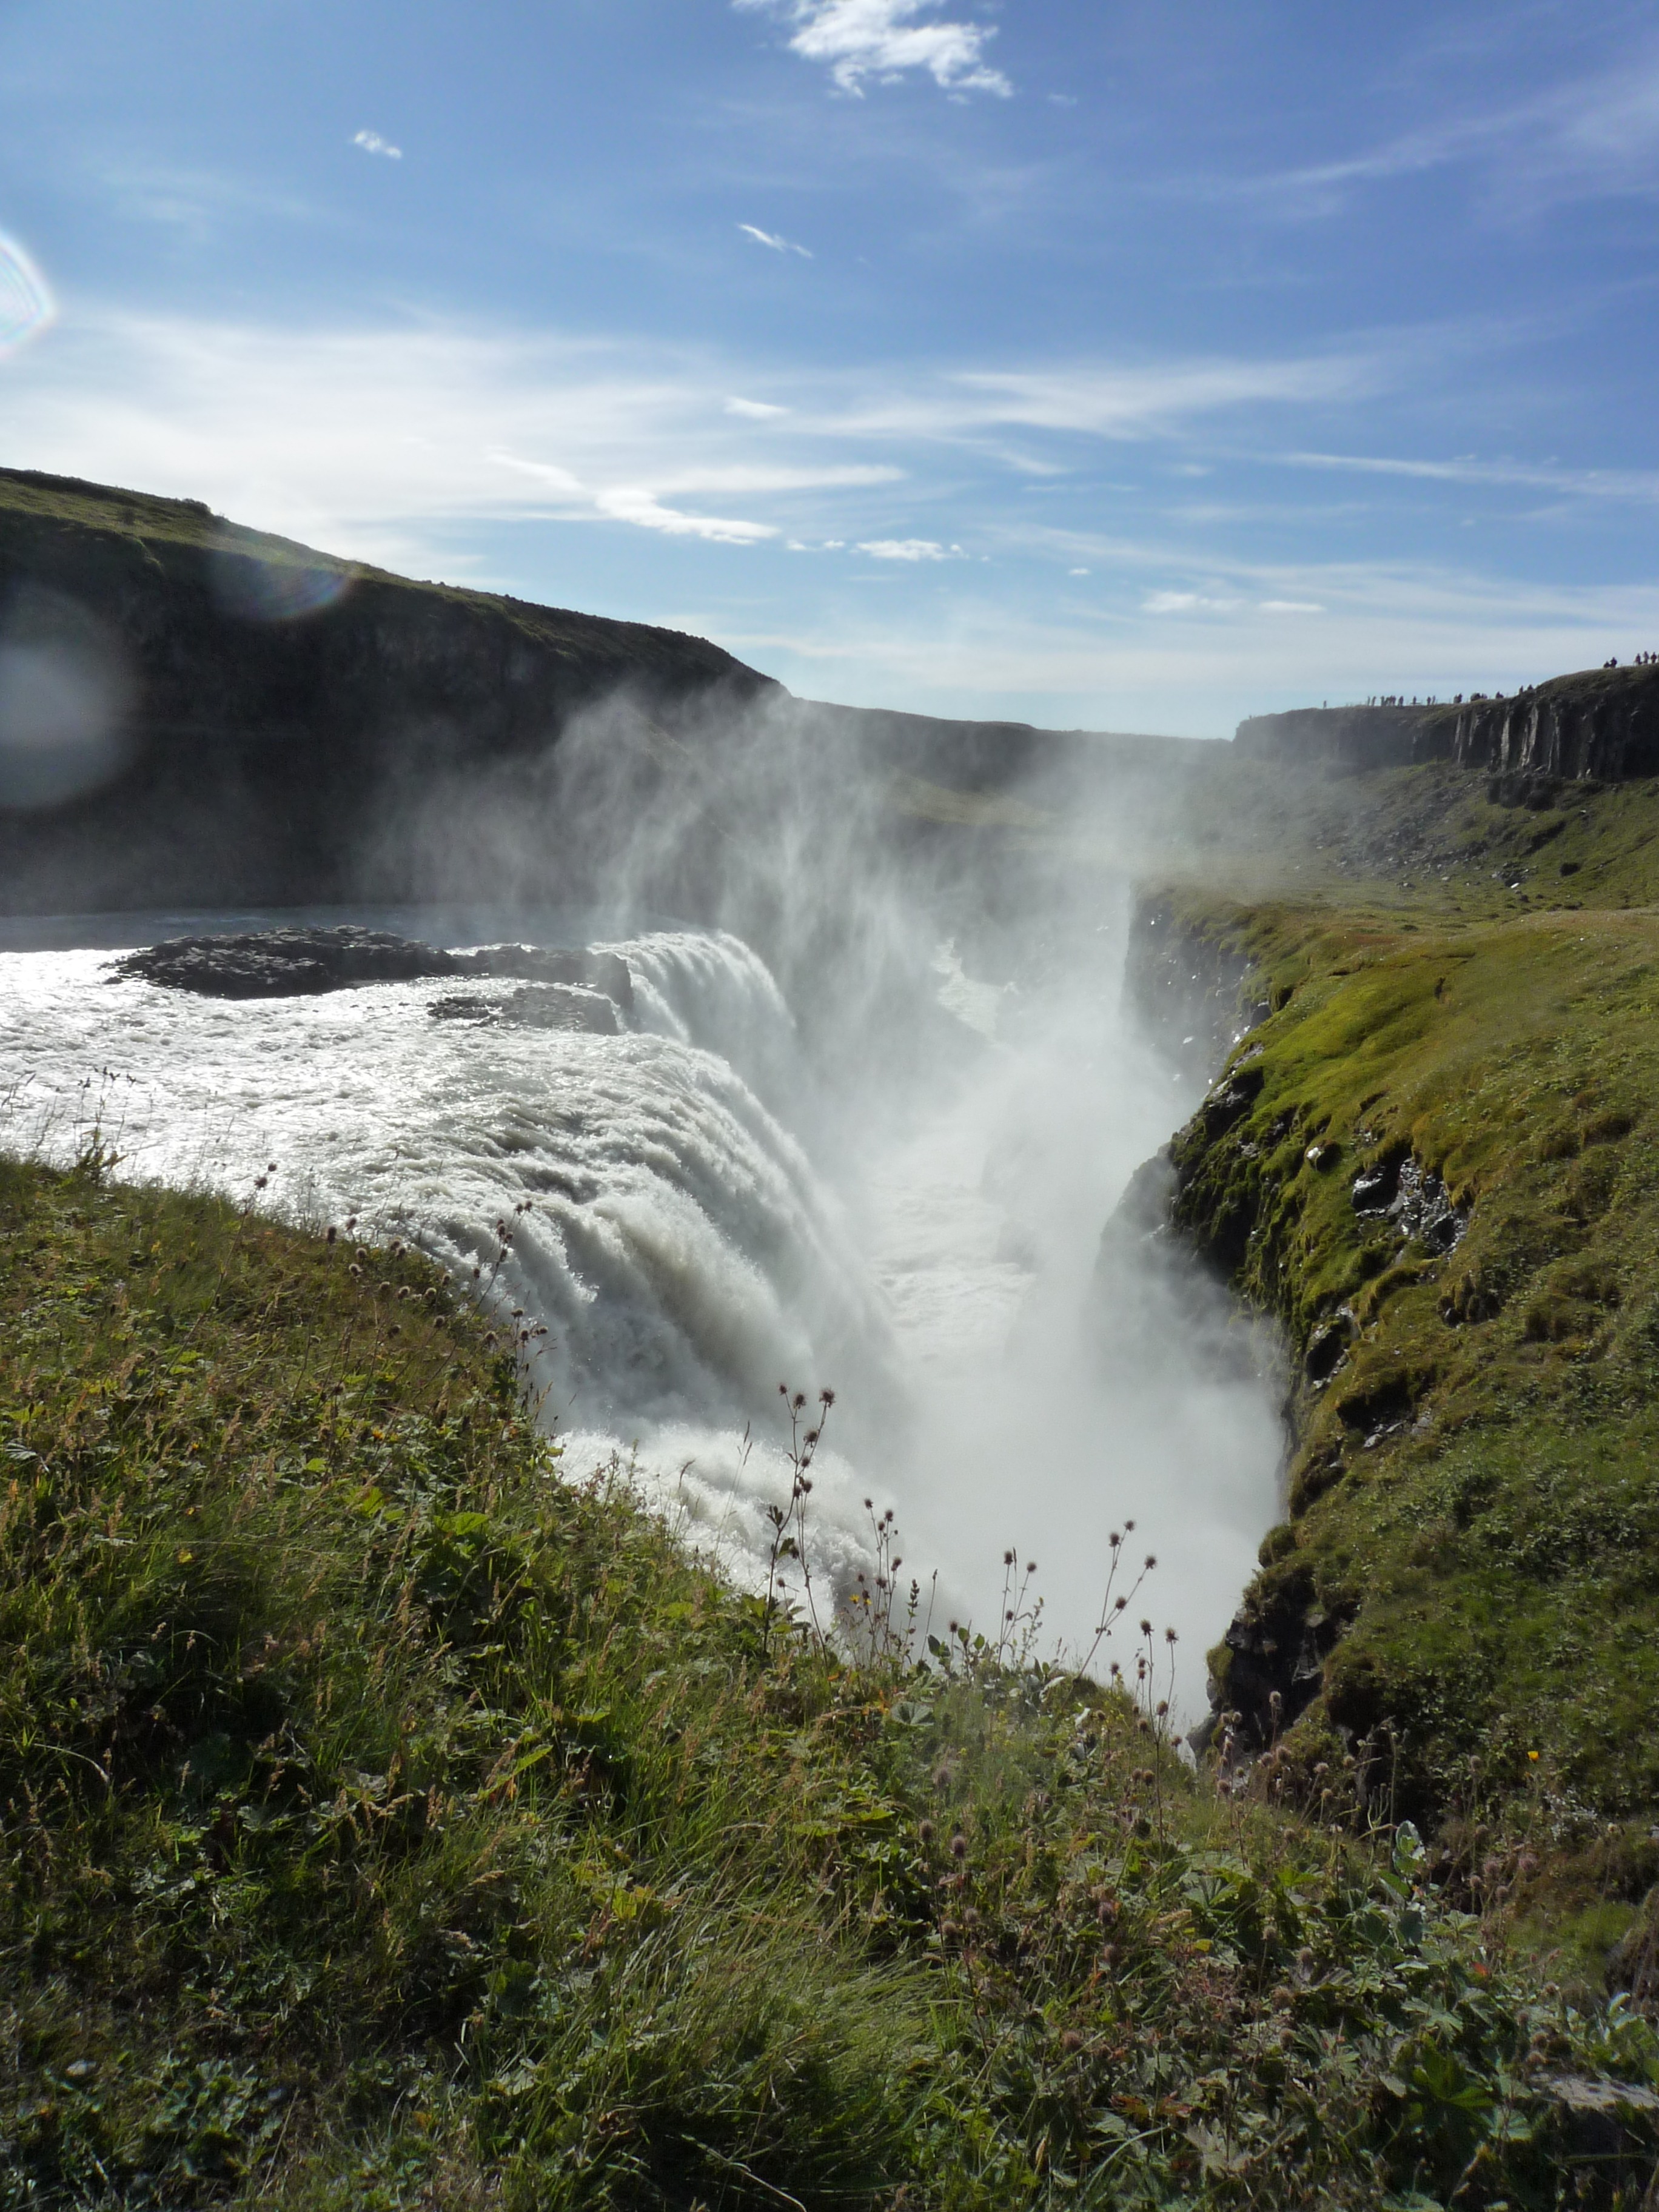
landscape, sea, coast, water, nature, waterfall, mountain, river, iceland, reservoir, body of water, loch, water feature, gullfoss, atmospheric phenomenon, haukadalur, hv t, lfus